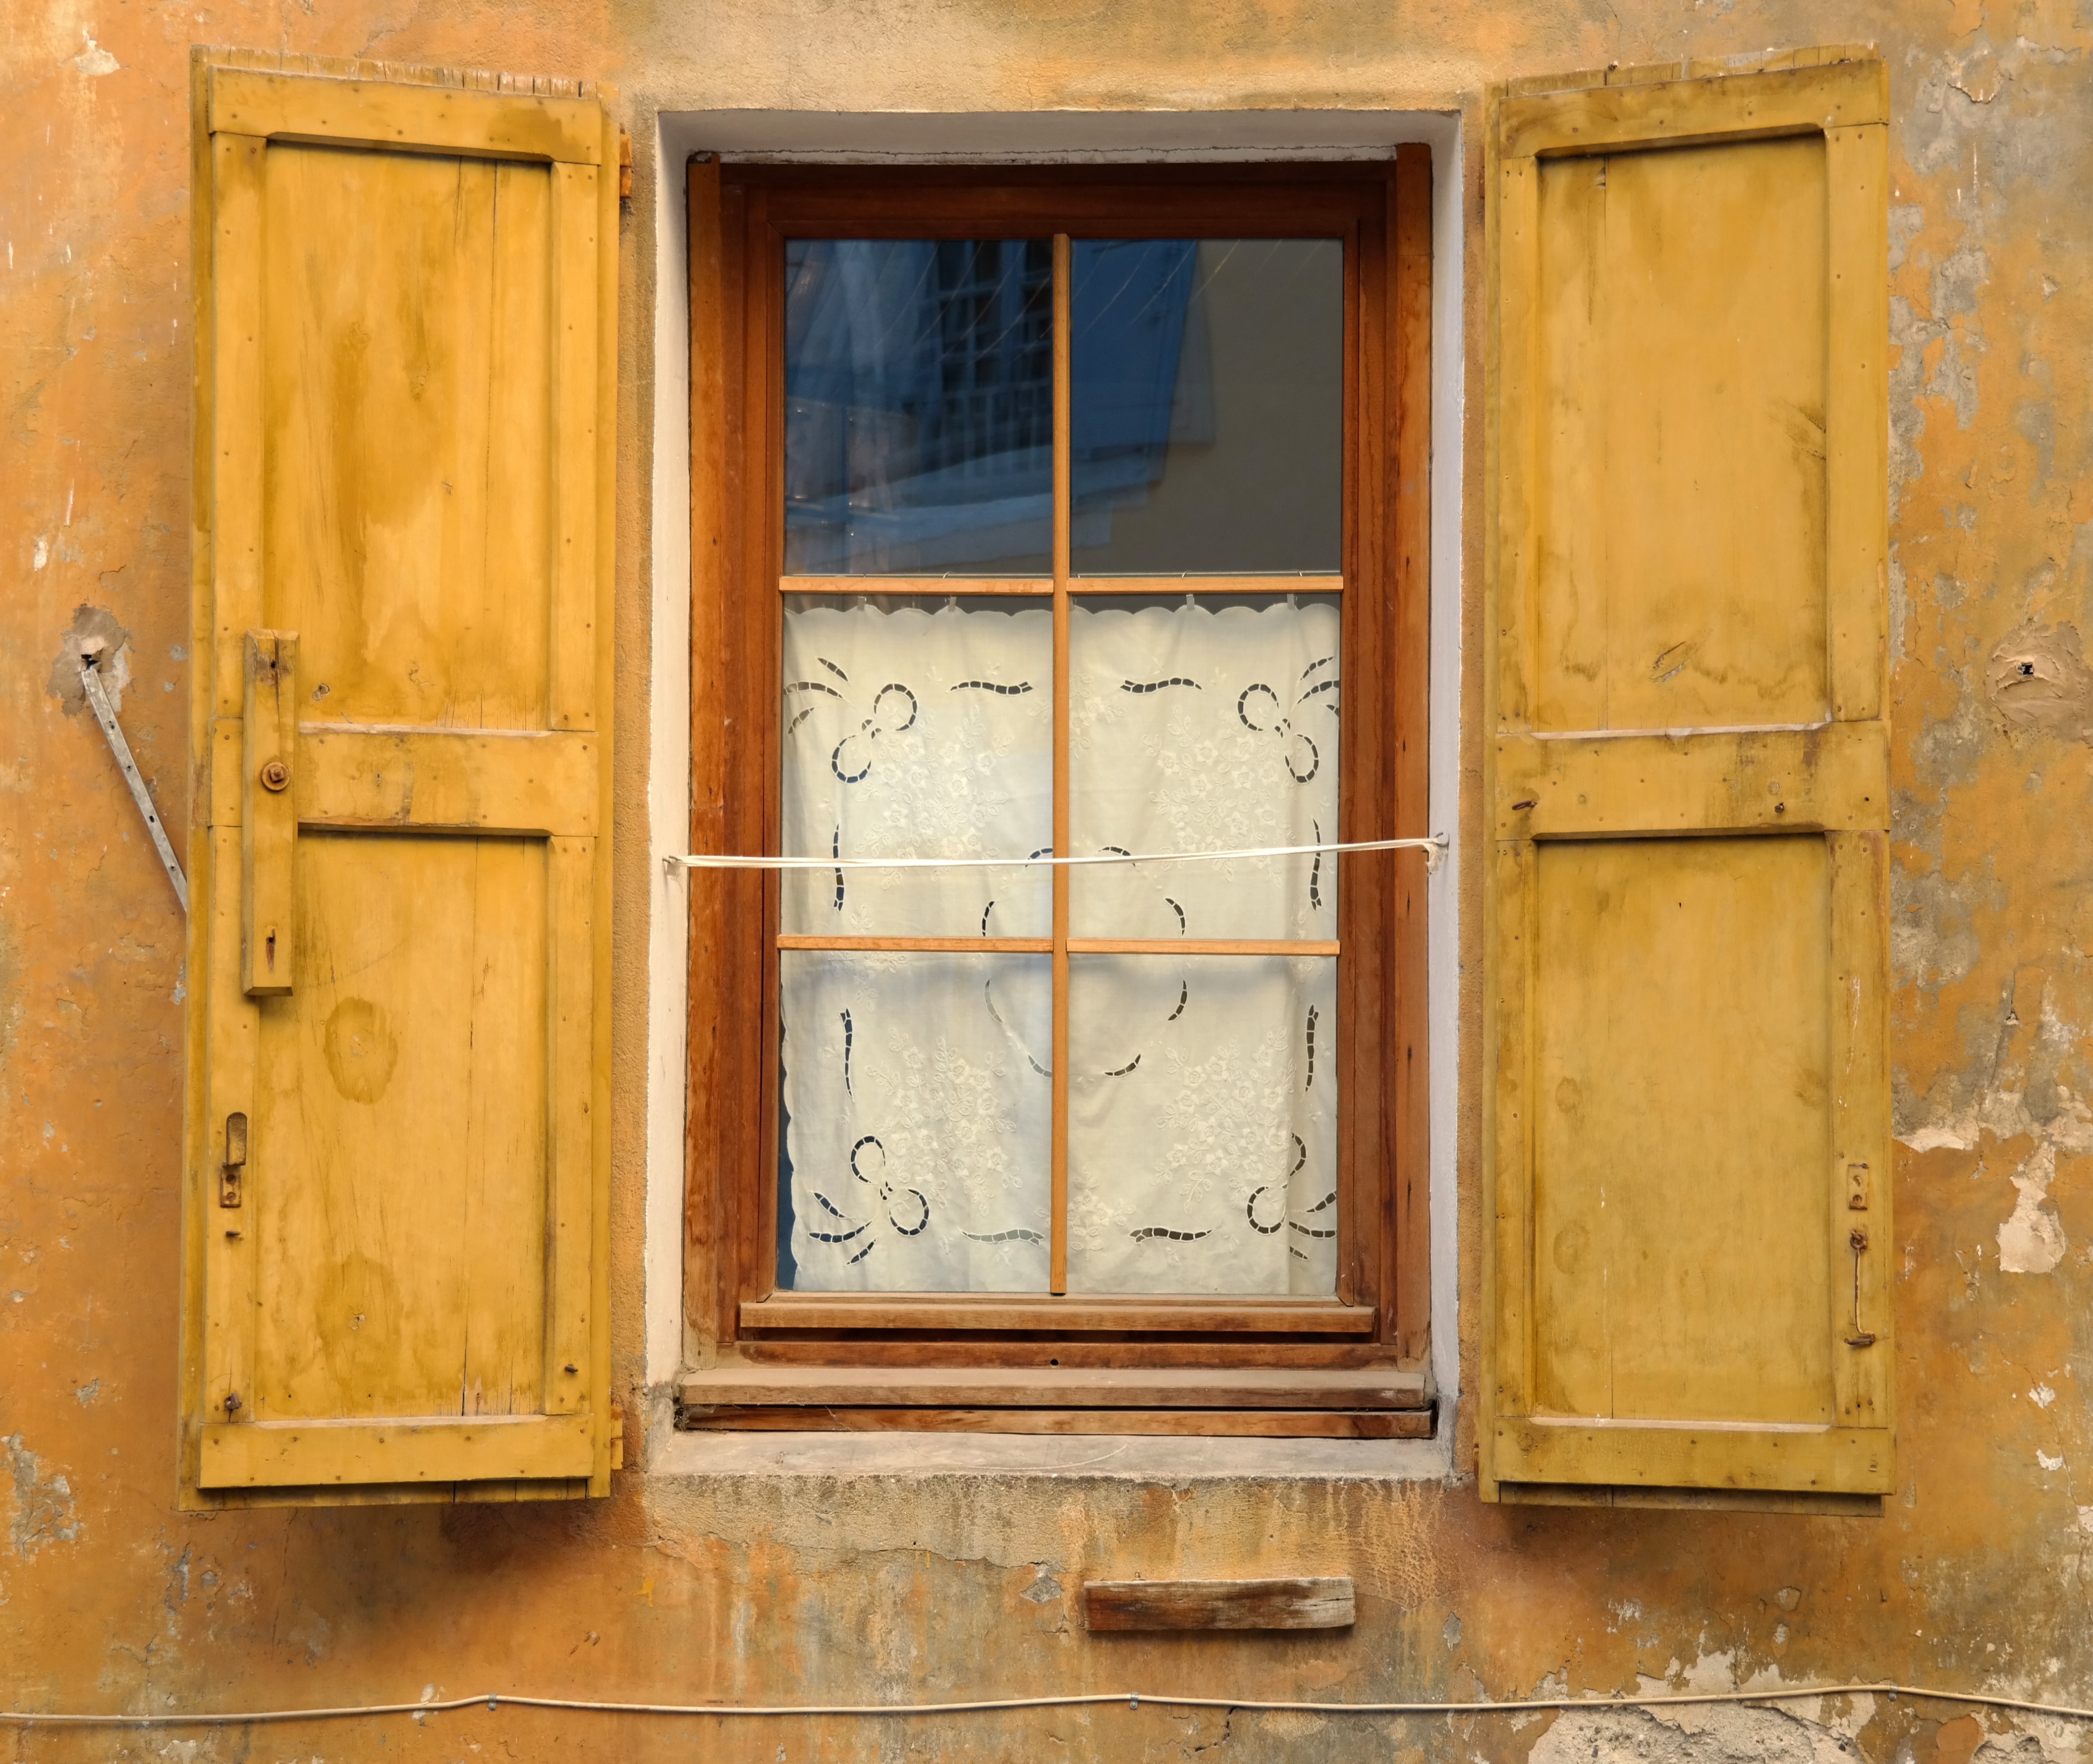
wood, house, window, home, wall, furniture, room, door, interior design, cupboard, cabinetry